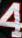
Number: 4